Sky position (RA, Dec in degrees): 52.421, -0.7785
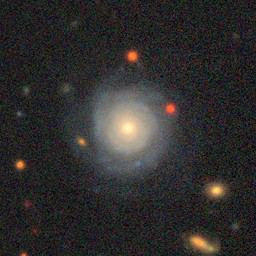
Galaxy morphology: Unbarred Tight Spiral Galaxies